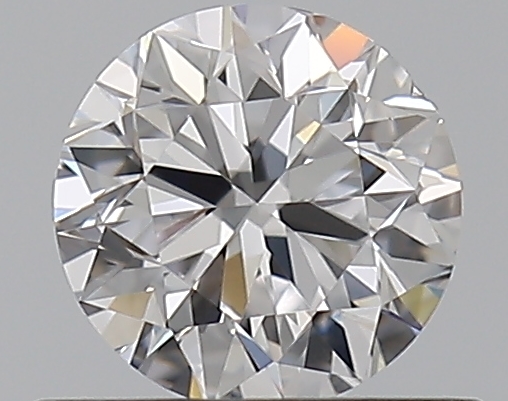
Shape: round
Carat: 0.5
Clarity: VS2
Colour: D
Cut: VG
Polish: EX
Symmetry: GD
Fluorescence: N
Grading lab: GIA
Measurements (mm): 4.92 x 5 x 3.18